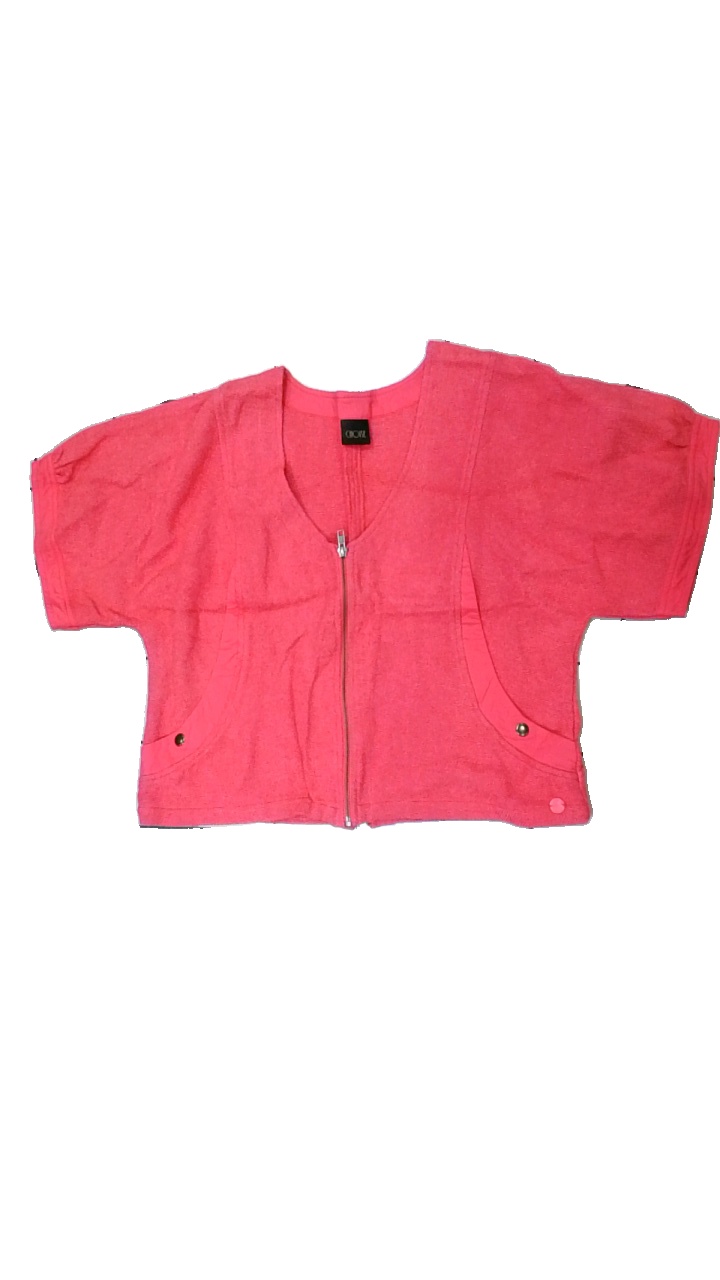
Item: Top (Ladies)
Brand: Choise
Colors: Pink
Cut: Regular, V-collar
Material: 100% cotton
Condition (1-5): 3
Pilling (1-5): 4
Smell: Major
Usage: Reuse
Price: <50